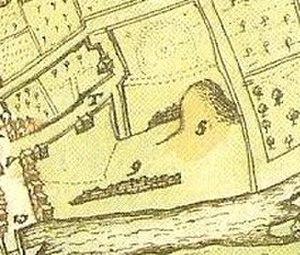
Le château de Bedford était un grand château médiéval situé à Bedford, en Angleterre.